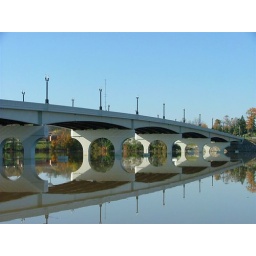
Reflected bridge over the water